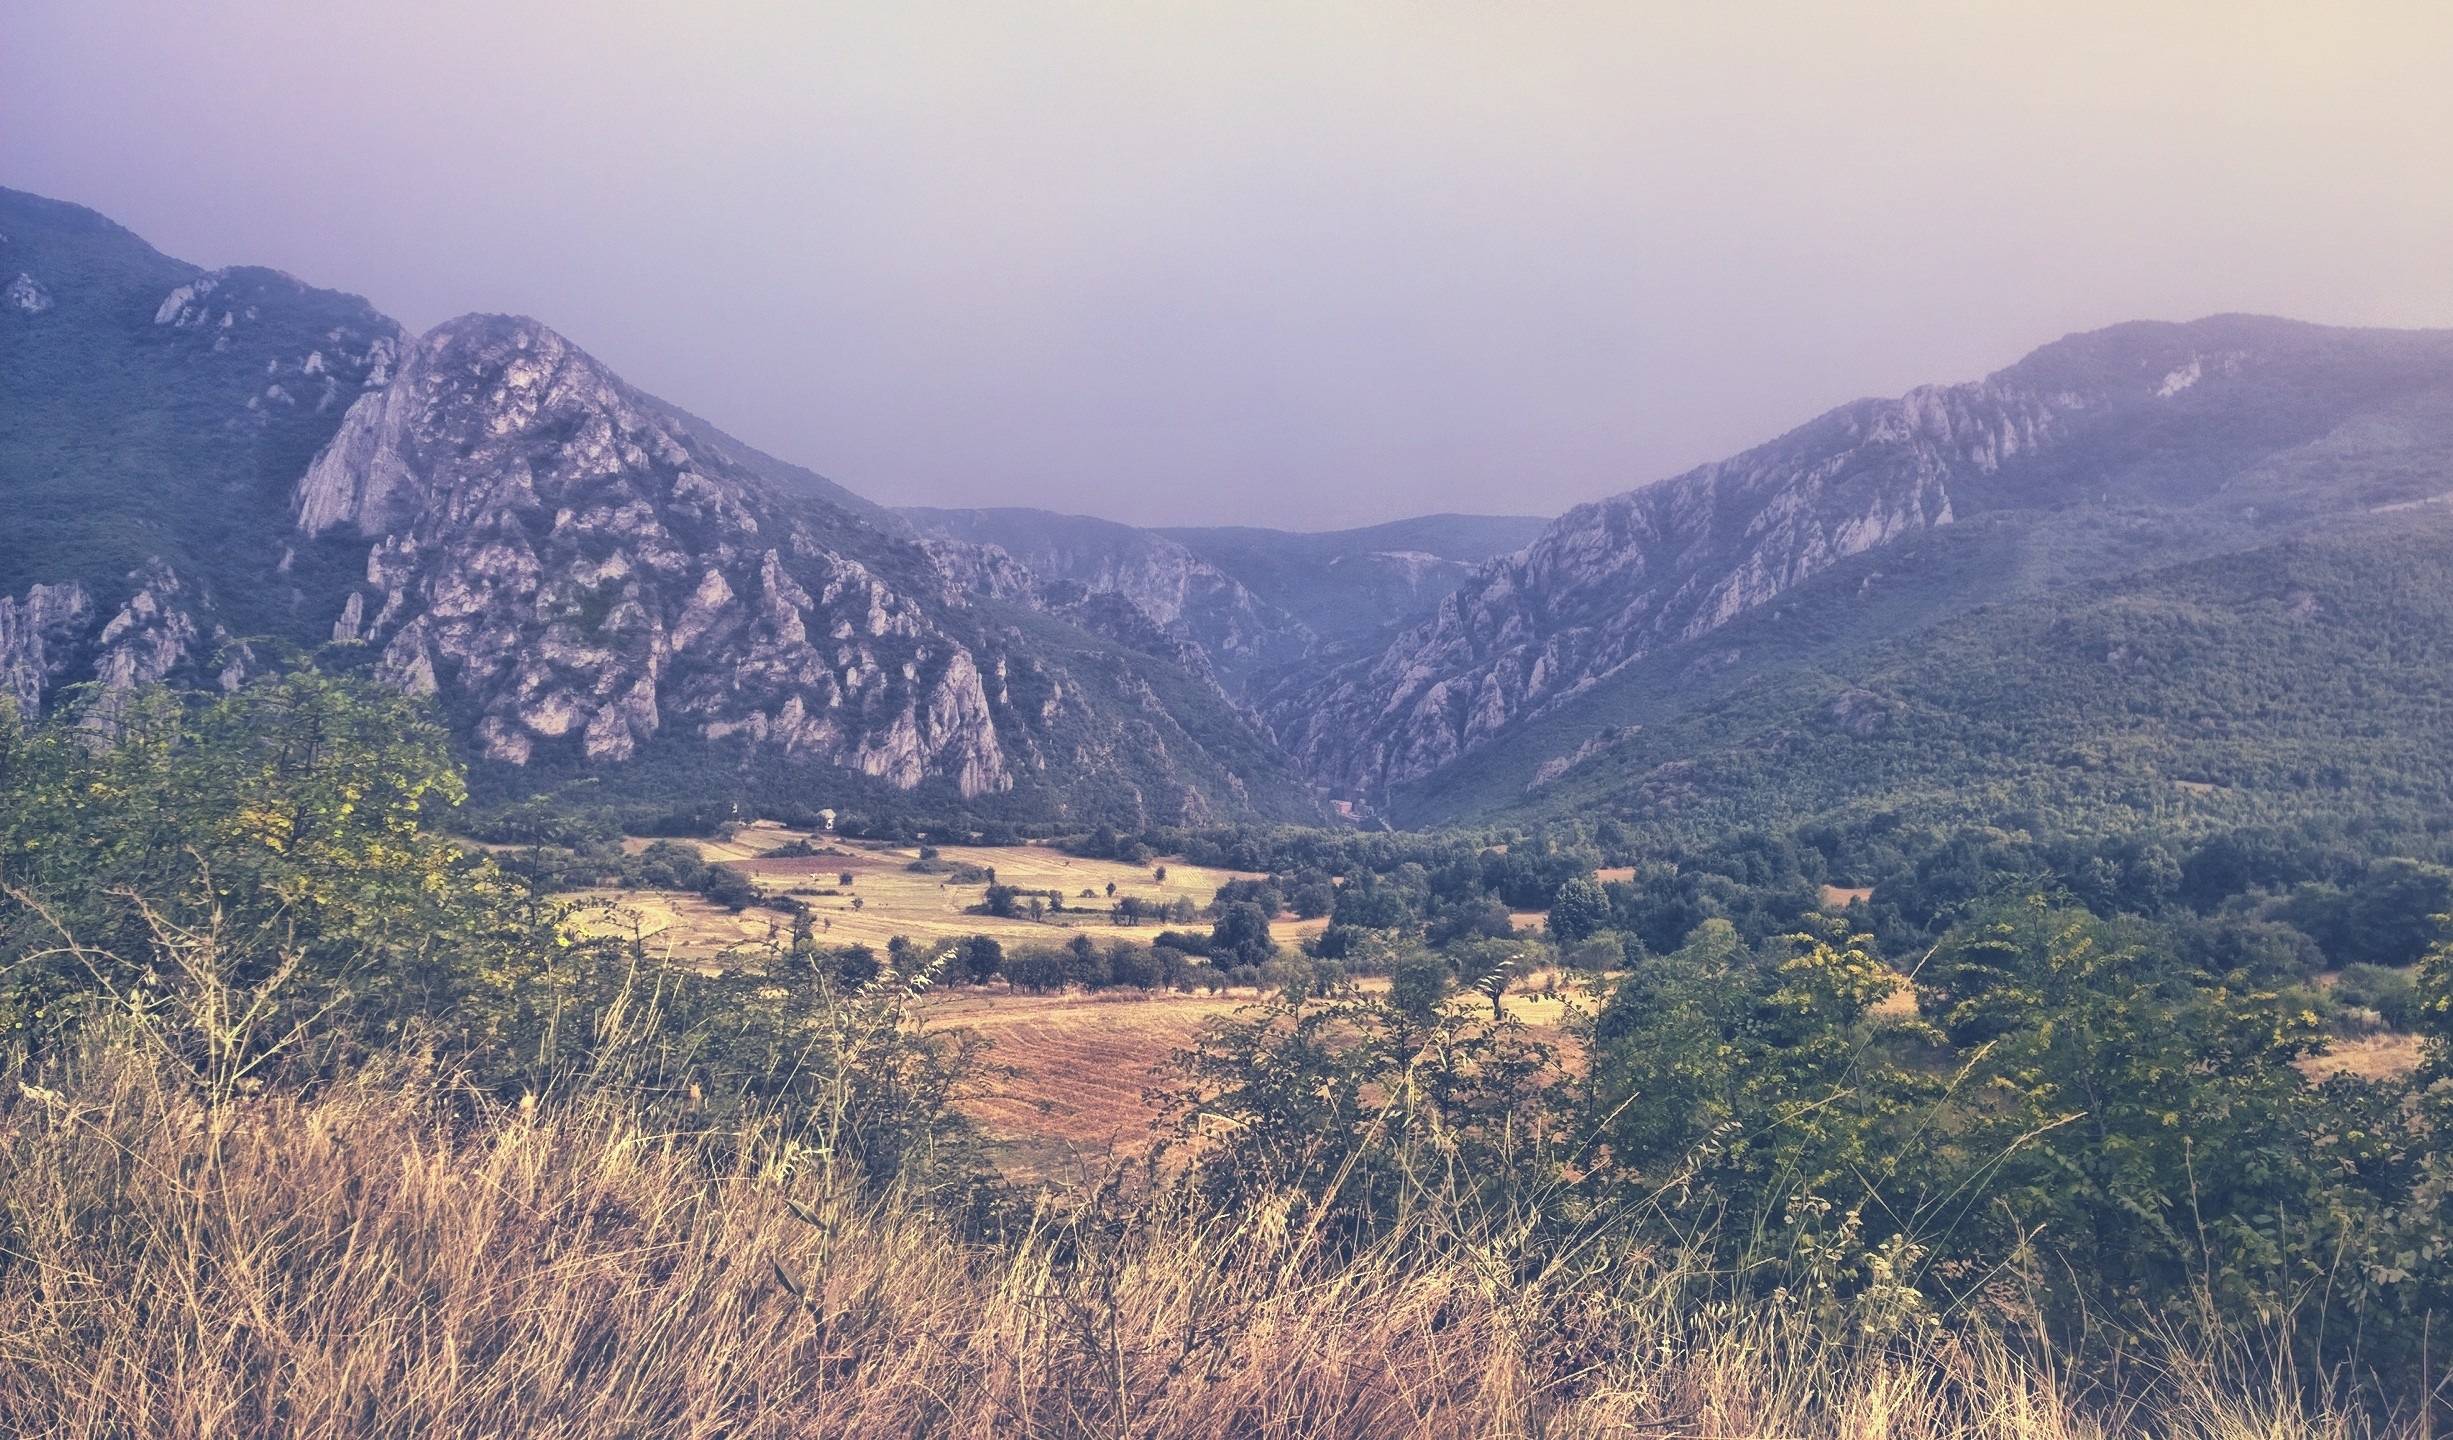
landscape, tree, nature, wilderness, walking, mountain, meadow, morning, hill, adventure, valley, mountain range, ridge, summit, plateau, fell, landform, natural environment, geographical feature, atmospheric phenomenon, mountainous landforms